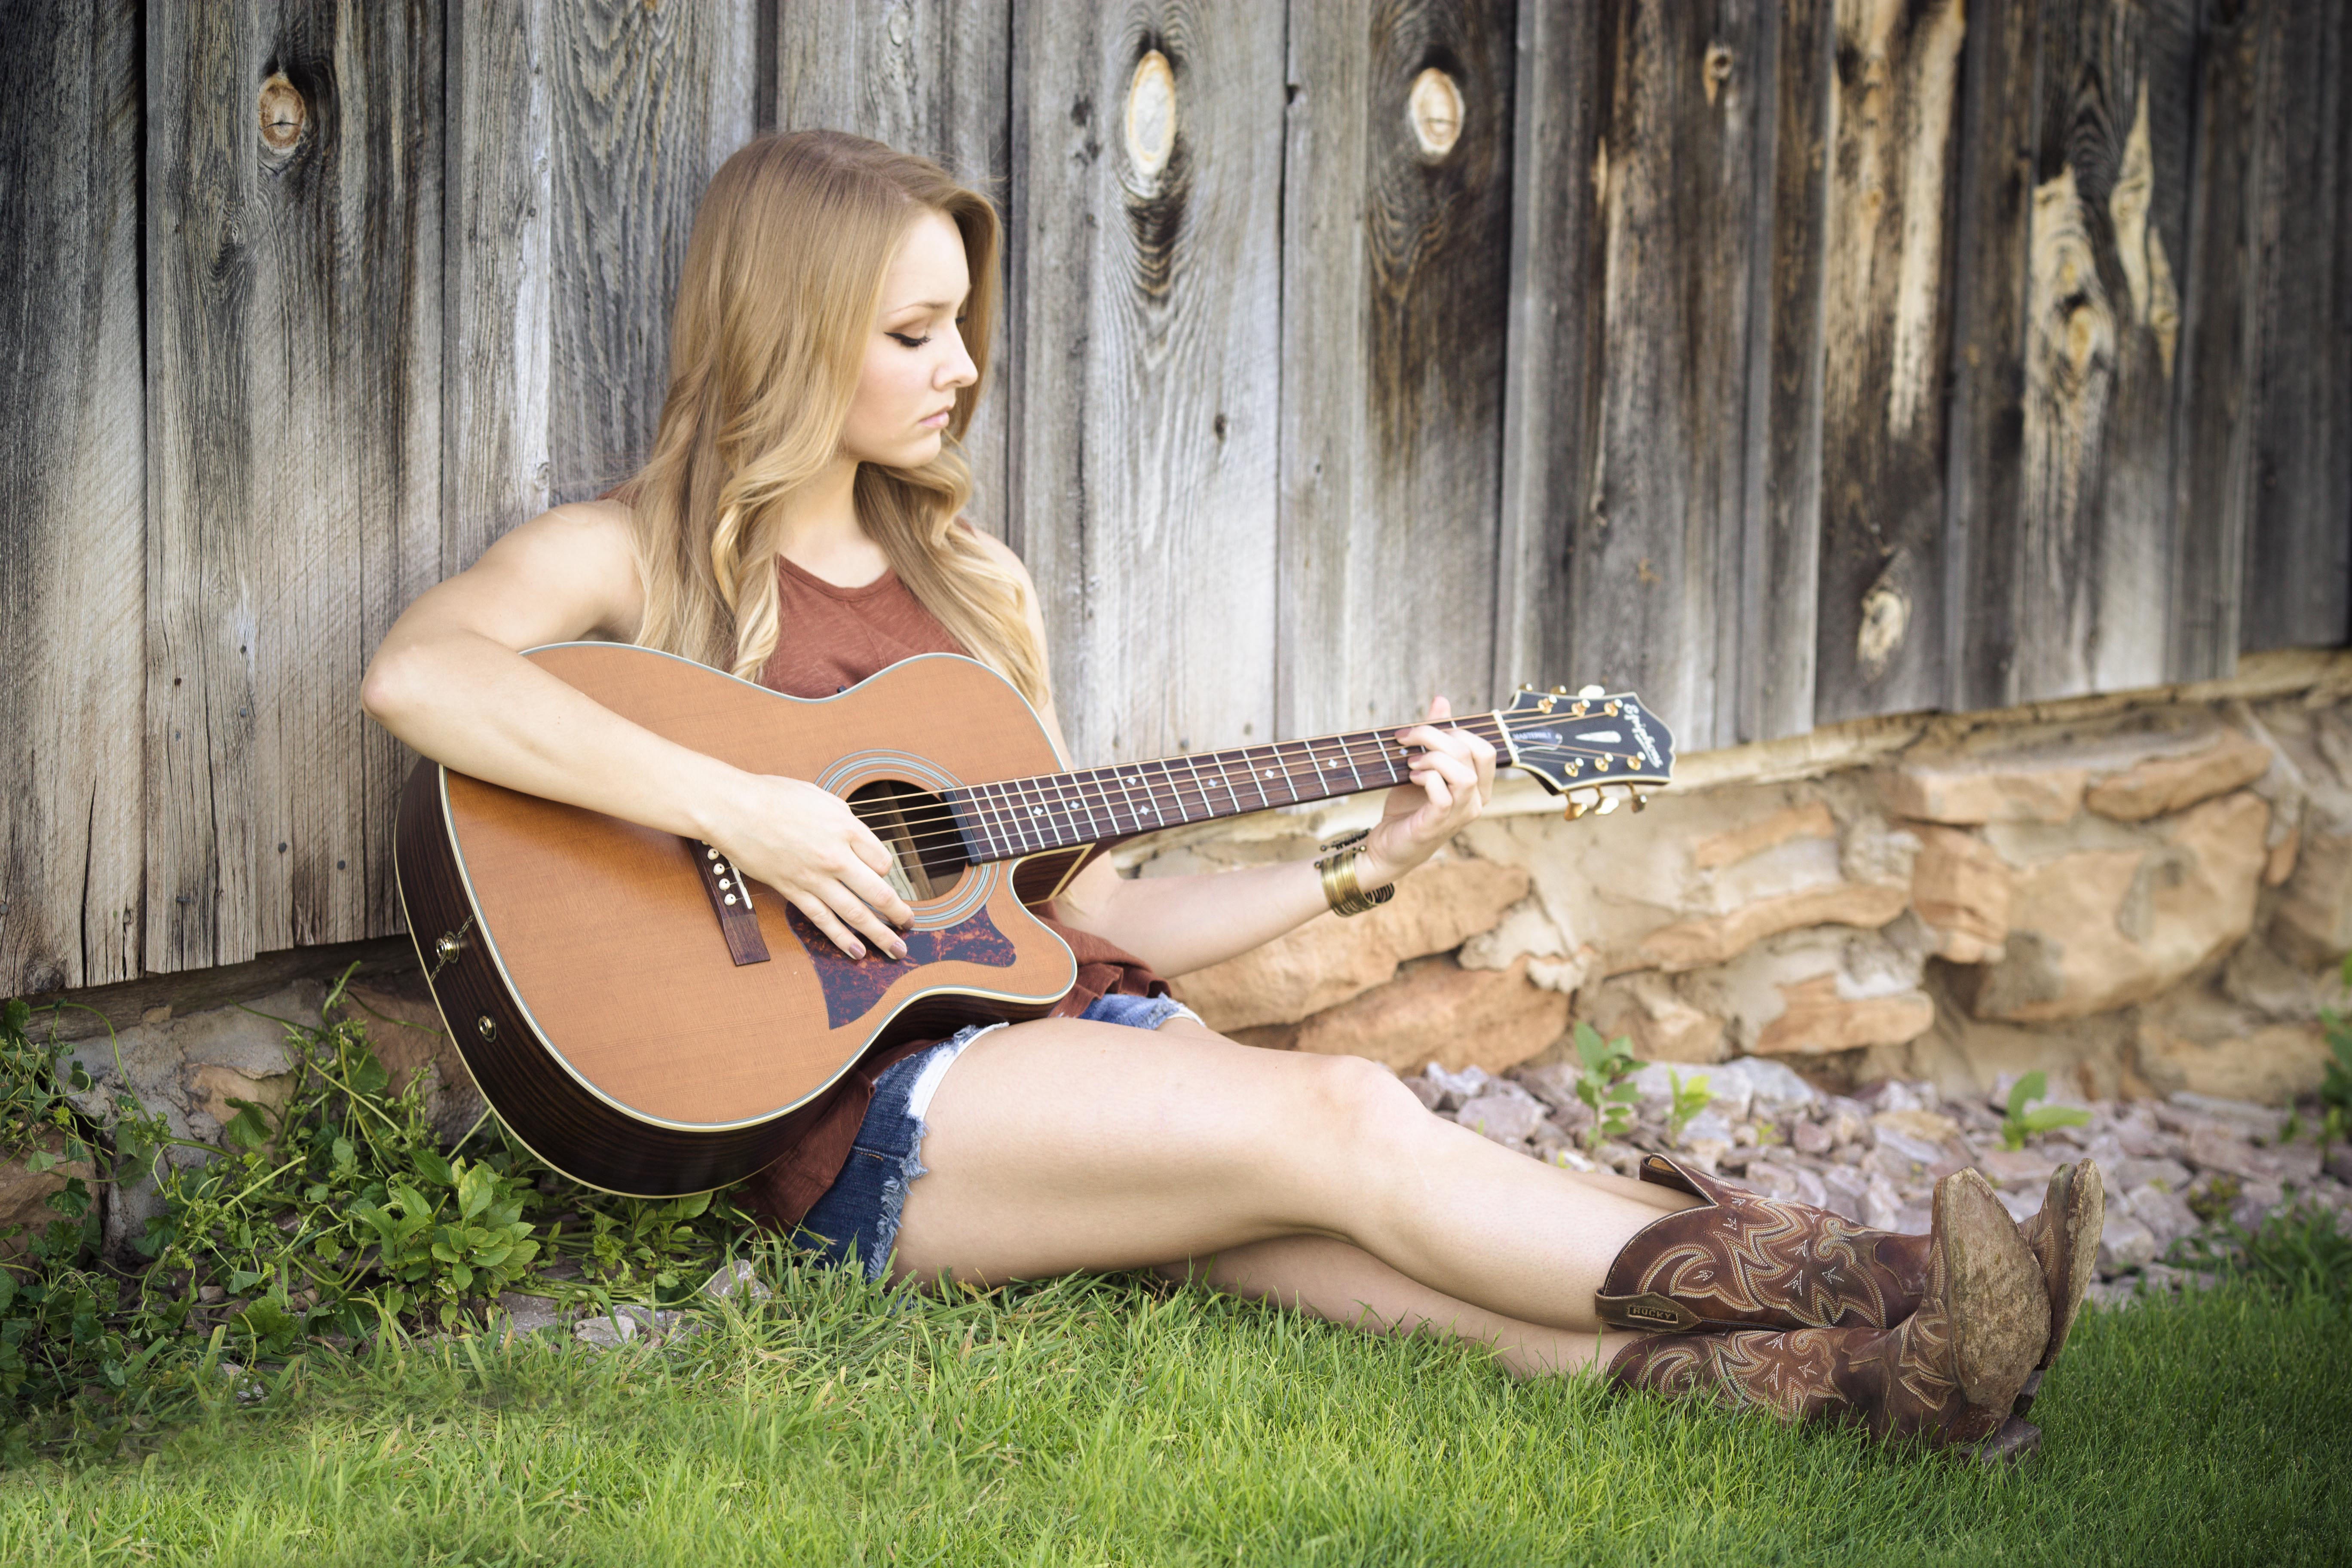
person, music, girl, woman, countryside, guitar, acoustic guitar, country, female, leg, singer, model, sitting, fashion, clothing, lady, dress, boots, beauty, blond, guitarist, photo shoot, string instrument, human positions, plucked string instruments, art model